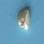
Maize quality: Bad